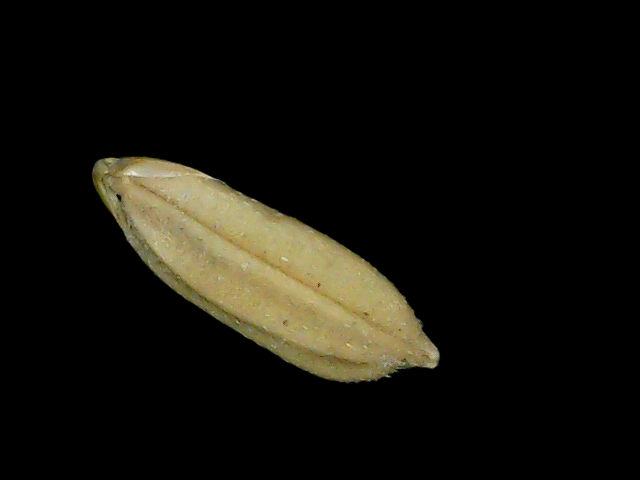
Rice variety: Bd52